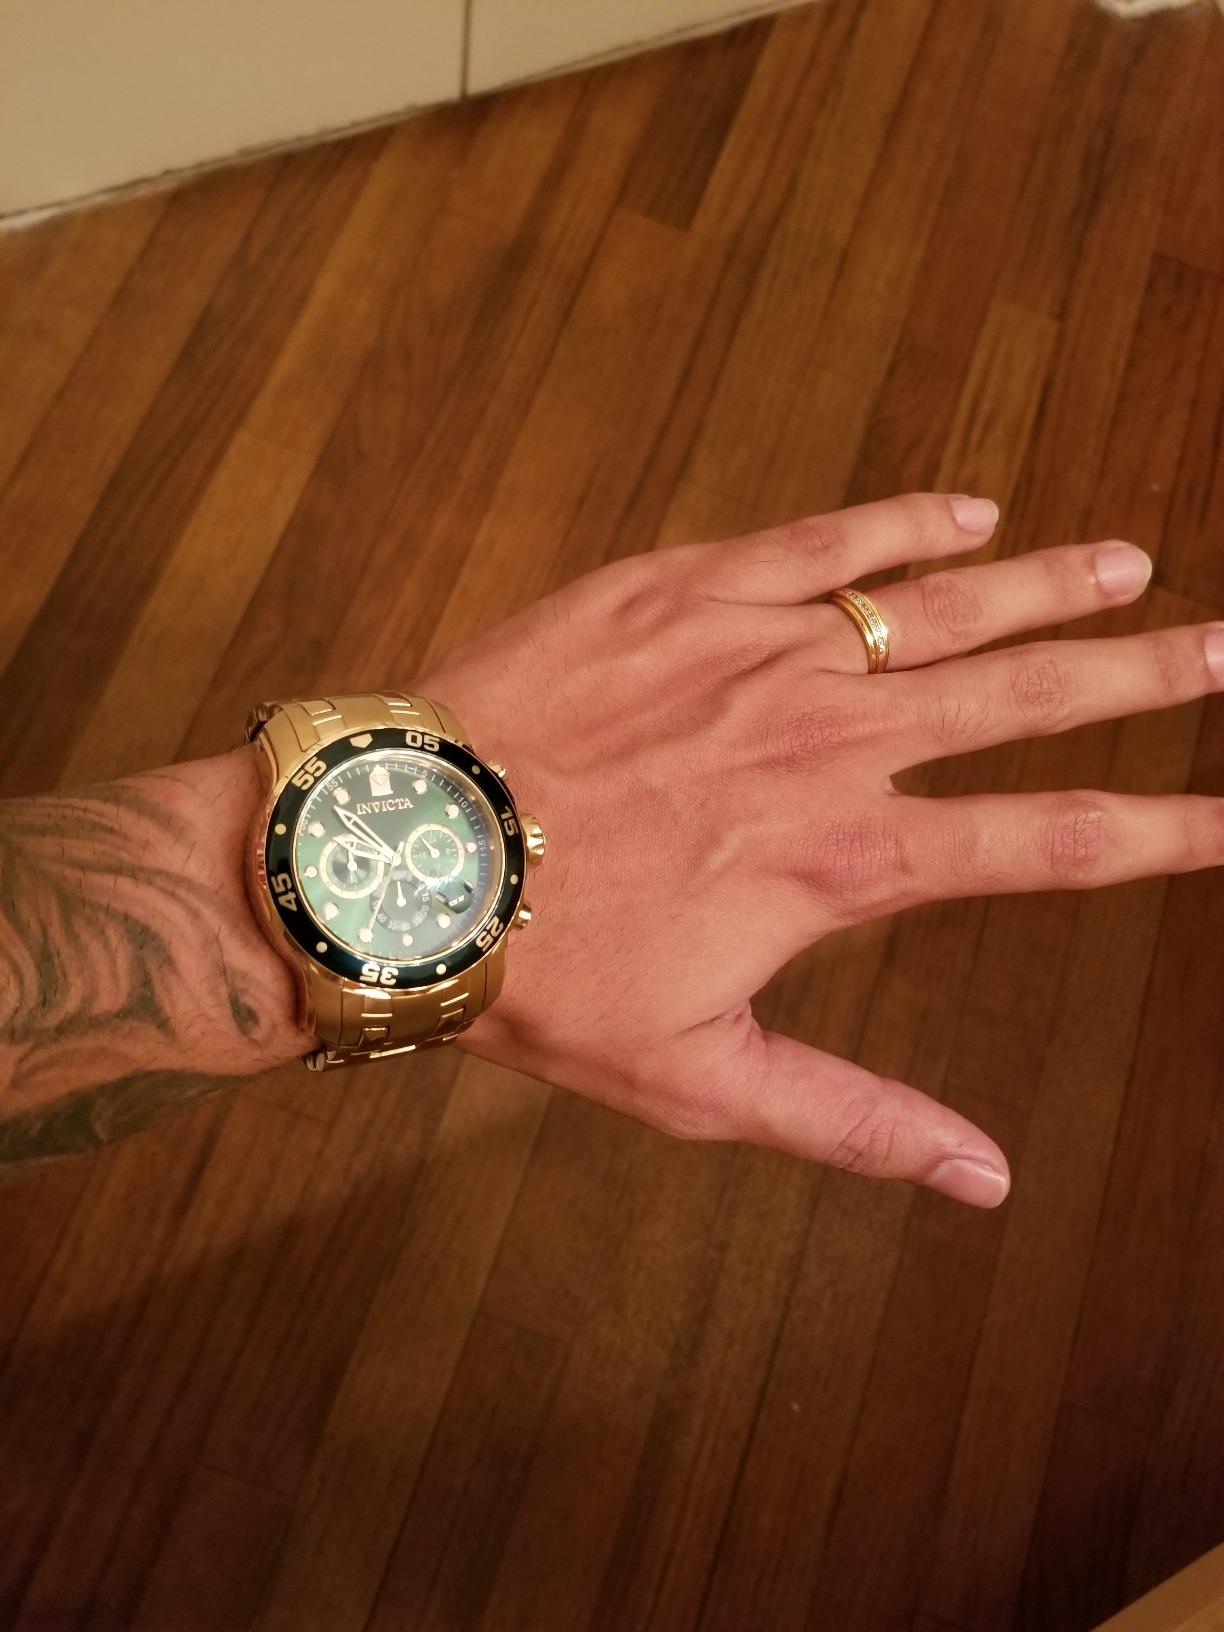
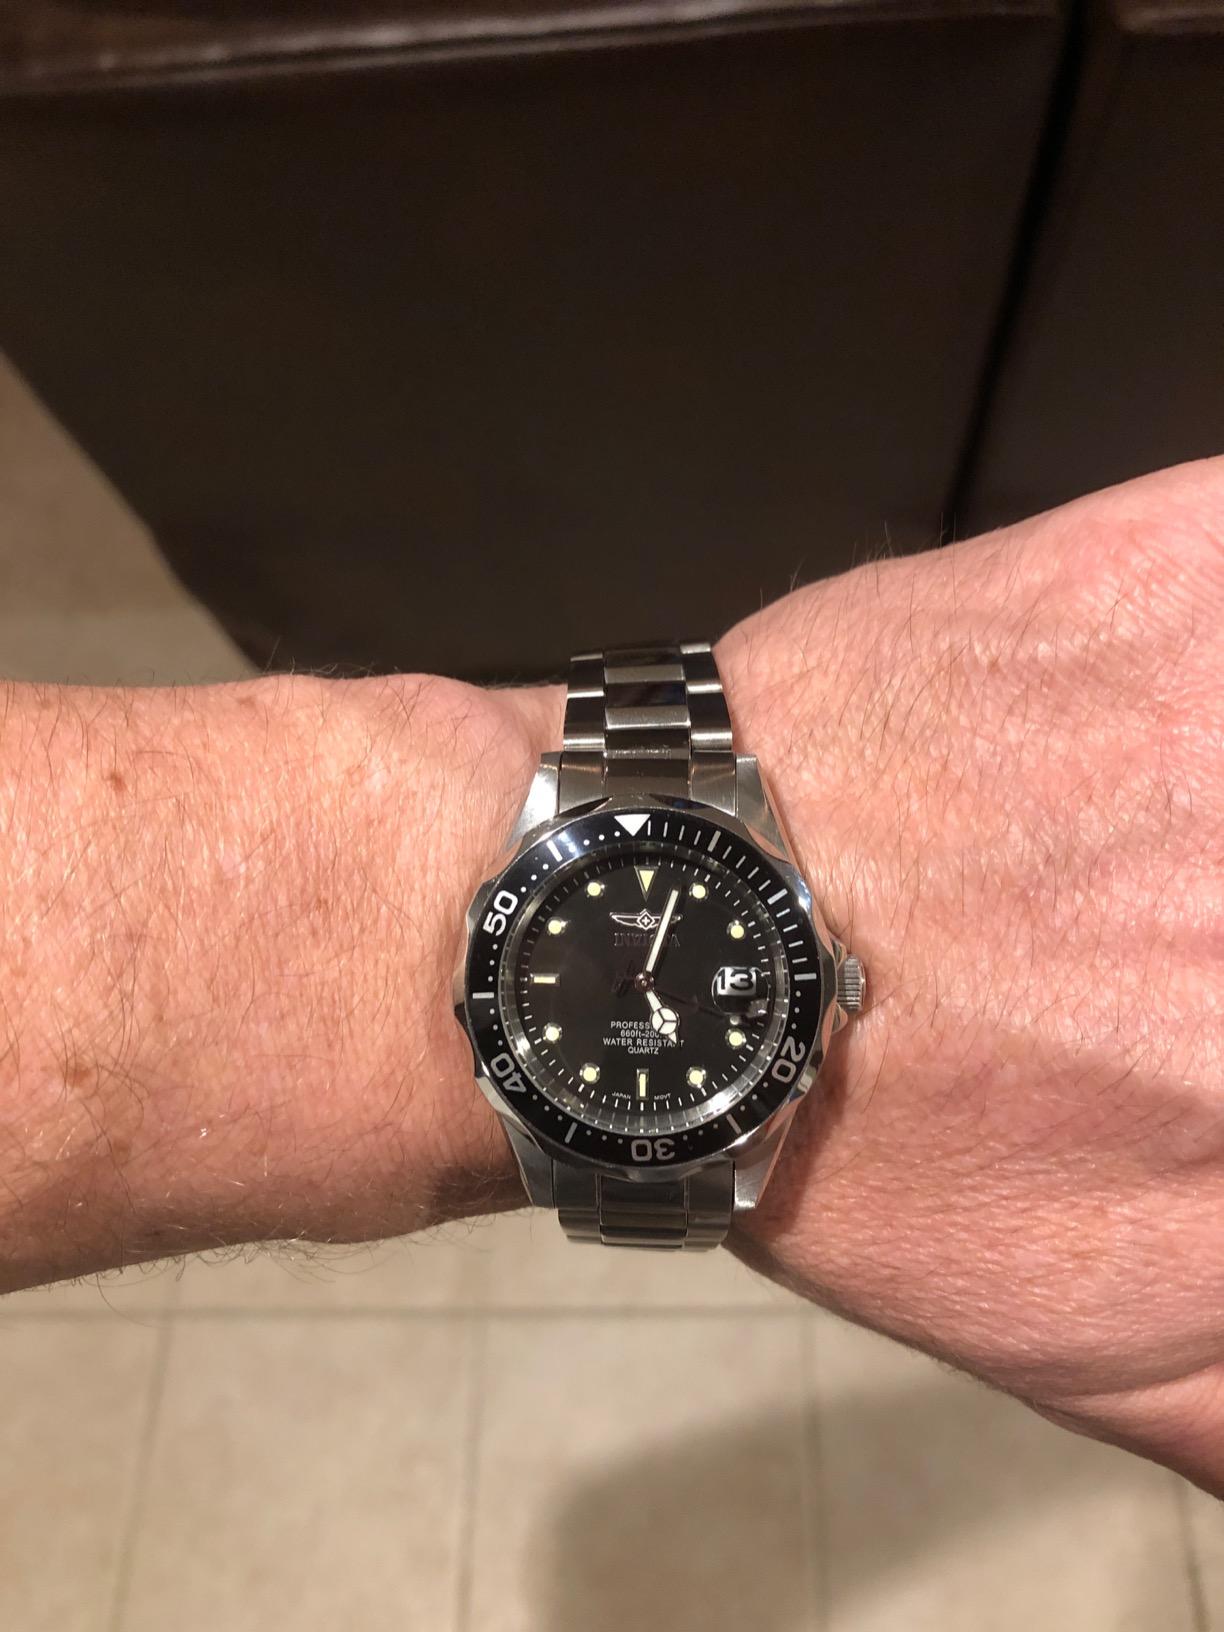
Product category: accessories_watch
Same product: no